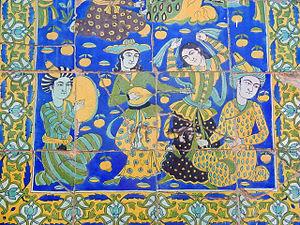
La médina de Tunis est une médina tunisienne, cœur historique de Tunis, inscrite depuis 1979 au patrimoine mondial de l'Unesco.